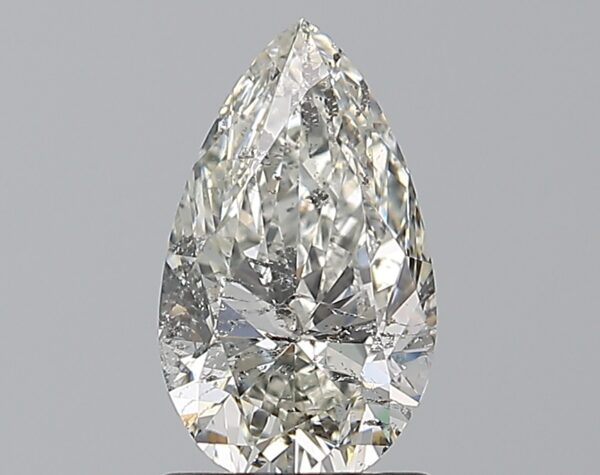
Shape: pear
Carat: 1.2
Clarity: SI2
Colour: G
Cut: VG
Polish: EX
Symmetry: VG
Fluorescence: N
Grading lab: HRD
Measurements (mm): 9.51 x 5.64 x 3.63